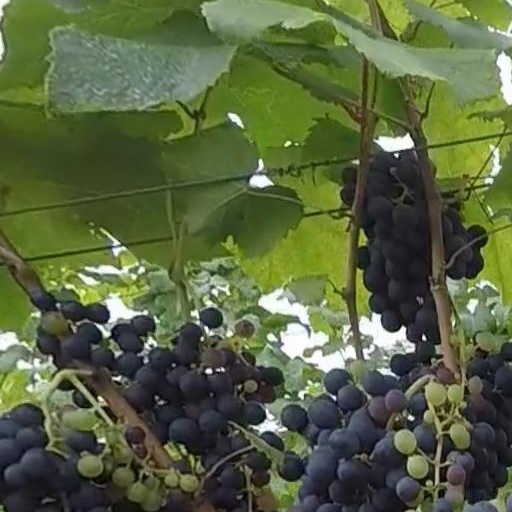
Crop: grape